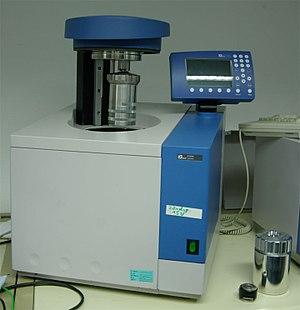
Une bombe calorimétrique est un porte-échantillon en acier, habituellement cylindrique, muni d’un fil de mise à feu intérieure par effet Joule et fermé par un bouchon fileté étanche, capable de supporter une combustion explosive en présence de 30 bar d’oxygène. Placée dans un calorimètre, elle permet de mesurer le dégagement de chaleur au cours d’une réaction chimique mettant en jeu des gaz et effectuée à volume constant. Dans ces conditions, la chaleur mise en jeu est égale à la variation de la fonction d'état énergie interne U du système réactionnel : ΔU = QV. La chaleur ne dépendant plus de la manière de procéder, on peut alors la déterminer.